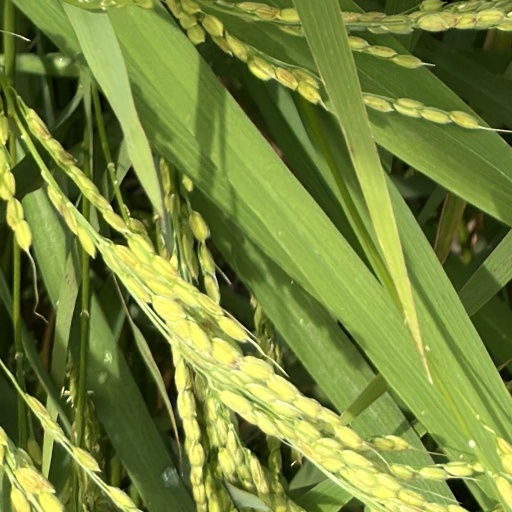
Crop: rice